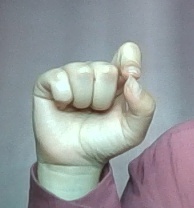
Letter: fa